Park View (Washington, D.C.)

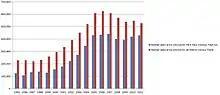
Median sales price for single-family homes in DC Census Tract 32 (Park View)

The Tenth Precinct Station House, located at 750 Park Road, was designed by A.B. Mullett and Company and built in 1901. It is significant for its architectural character and its historical association with the police department of the District of Columbia in the late nineteenth and early twentieth centuries. The designation of the Tenth Precinct and the construction of the police station in 1901 were responses to the expansion of the city limits and urban population into this area. Reforms in the D.C. police department in the latter decades of the nineteenth century had led to the enlargement of the force and creation of new precincts.